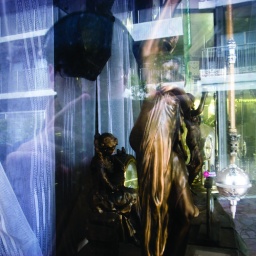
Lovely golden Venus's statues in the window display at Takimoto Watch Shop.